St Mary Woolnoth

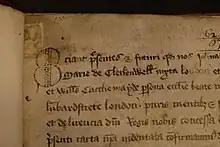
Register of St Mary's Woolnoth (15th century)

Roman remains were found under the site during the rebuilding by Hawksmoor, and there is speculation that there was a large Roman building in the immediate vicinity. This has led some to believe that the site has been used for worship for at least 2,000 years. This is based on the guess that the Roman remains were of a religious nature, and 'under the remains of an Anglo-Saxon wooden structure'. However, its name is first recorded in 1191 as "Wilnotmaricherche".